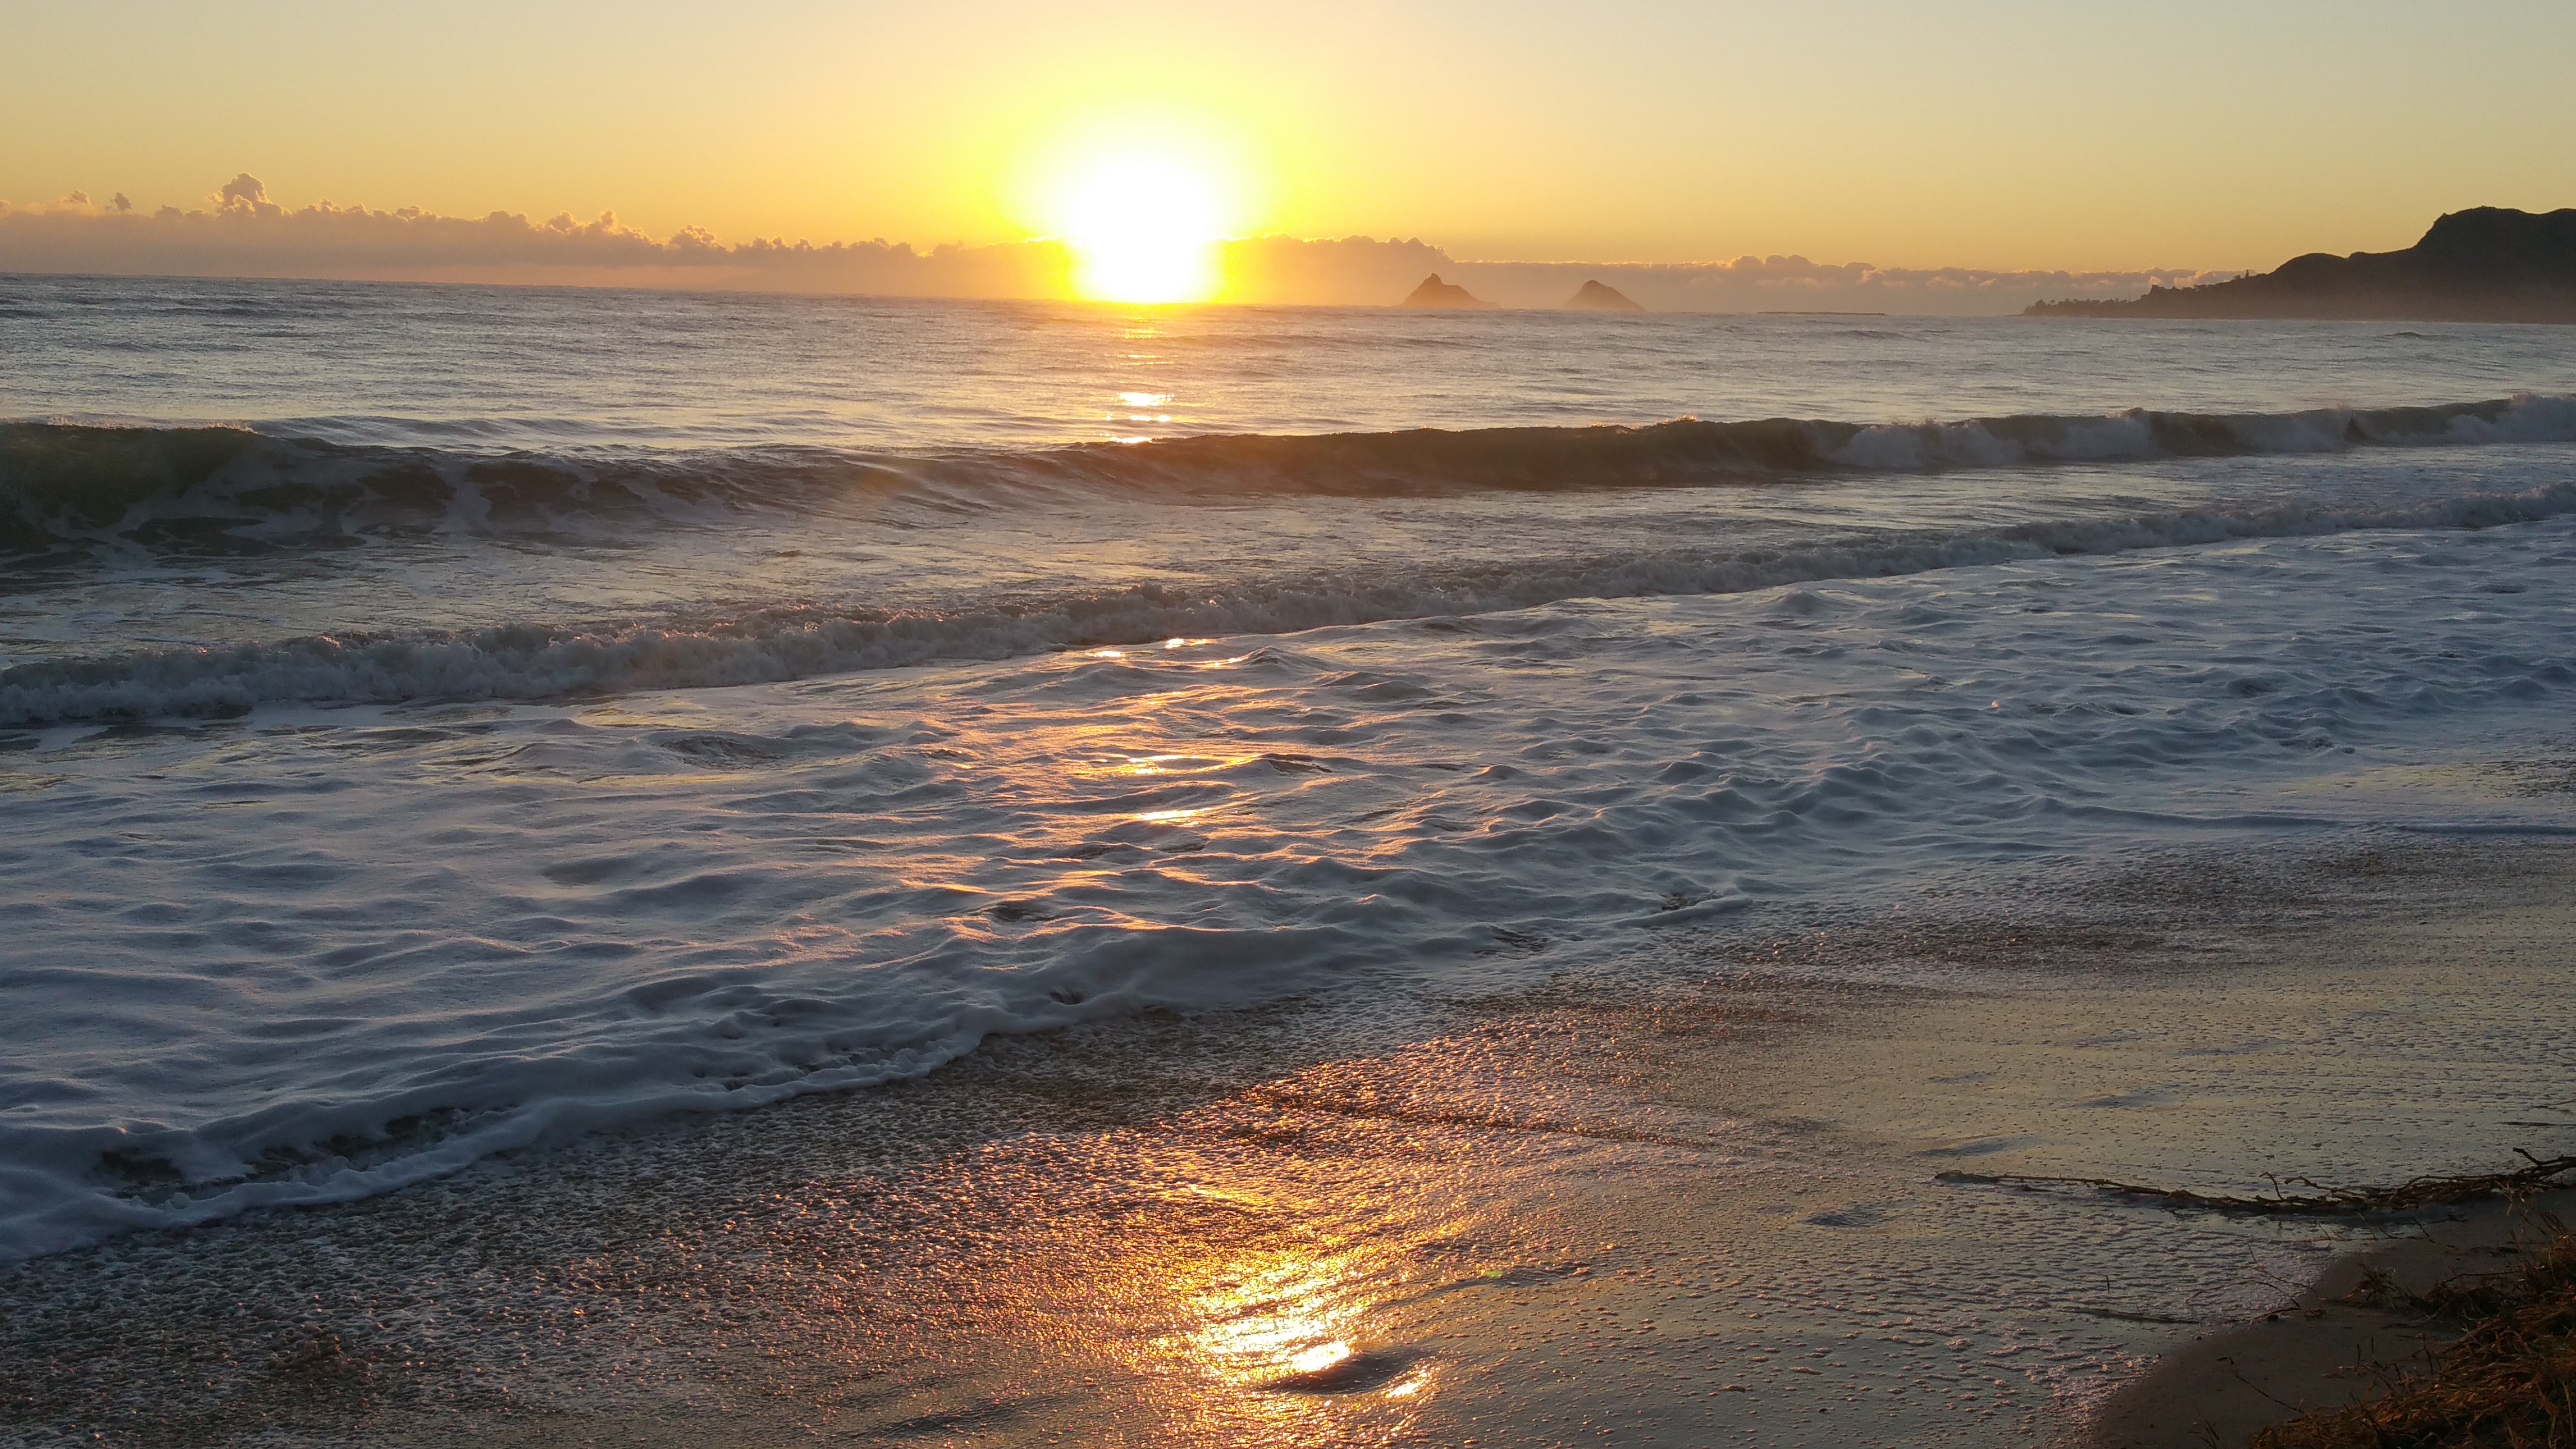
beach, landscape, sea, coast, water, nature, sand, ocean, horizon, sky, sun, sunrise, sunset, sunlight, morning, shore, wave, dawn, vacation, travel, dusk, evening, paradise, scenic, tropical, island, hawaii, body of water, waves, hawaiian, wind wave